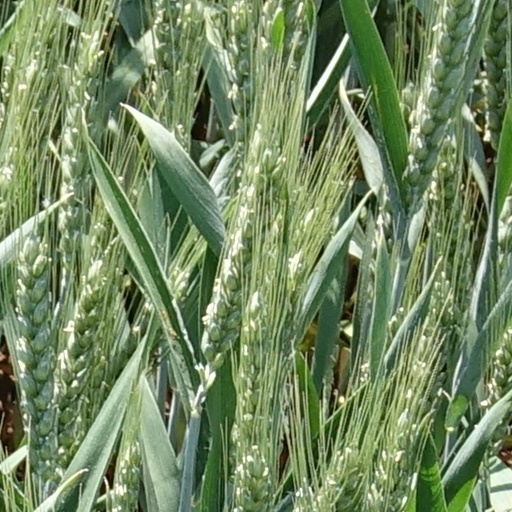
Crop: wheat